Lewis L. Lorwin

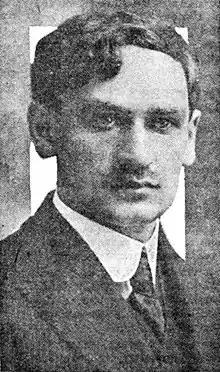

Lewis Levitzki Lorwin (December 4, 1883 – June 6, 1970) was an American economist, economic planner, and labor historian of Russian-Jewish origin.